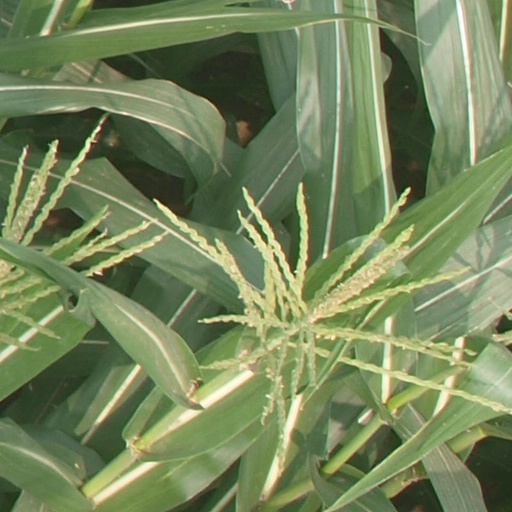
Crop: maize; corn